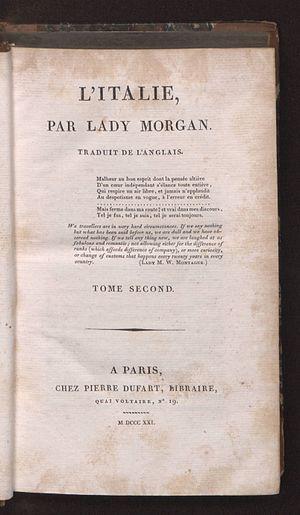
Lady Morgan, de son nom de jeune fille Sydney Owenson, fut une romancière irlandaise.